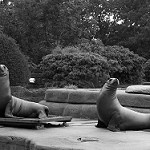
Label: B & W